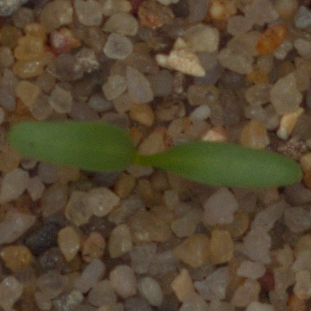
Label: sugar_beet